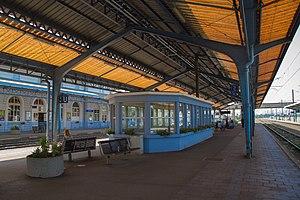
Gare SNCF de Sélestat, salle d’attente quai 2/3
La gare de Sélestat est une gare ferroviaire française, située sur le territoire de la commune de Sélestat, dans le département du Bas-Rhin, en région Grand Est.
Le transport ferroviaire en Europe souffre de la concurrence de l'avion pour le trafic passager, et de la route pour le fret. C'est en Europe qu'ont été construites les premières voies ferrées.
Une gare ferroviaire est le lieu d'arrêt des trains. Une gare comprend diverses installations qui ont une double fonction : permettre la montée et la descente des voyageurs, ou le chargement et le déchargement des marchandises ainsi que pour certaines d'entre elles, assurer des fonctions de sécurité dans la circulation des trains.